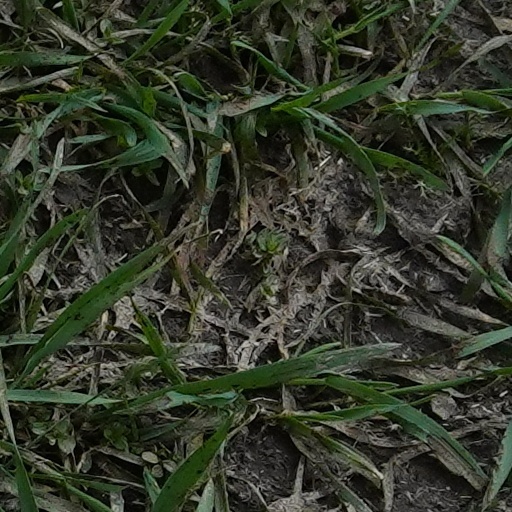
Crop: wheat